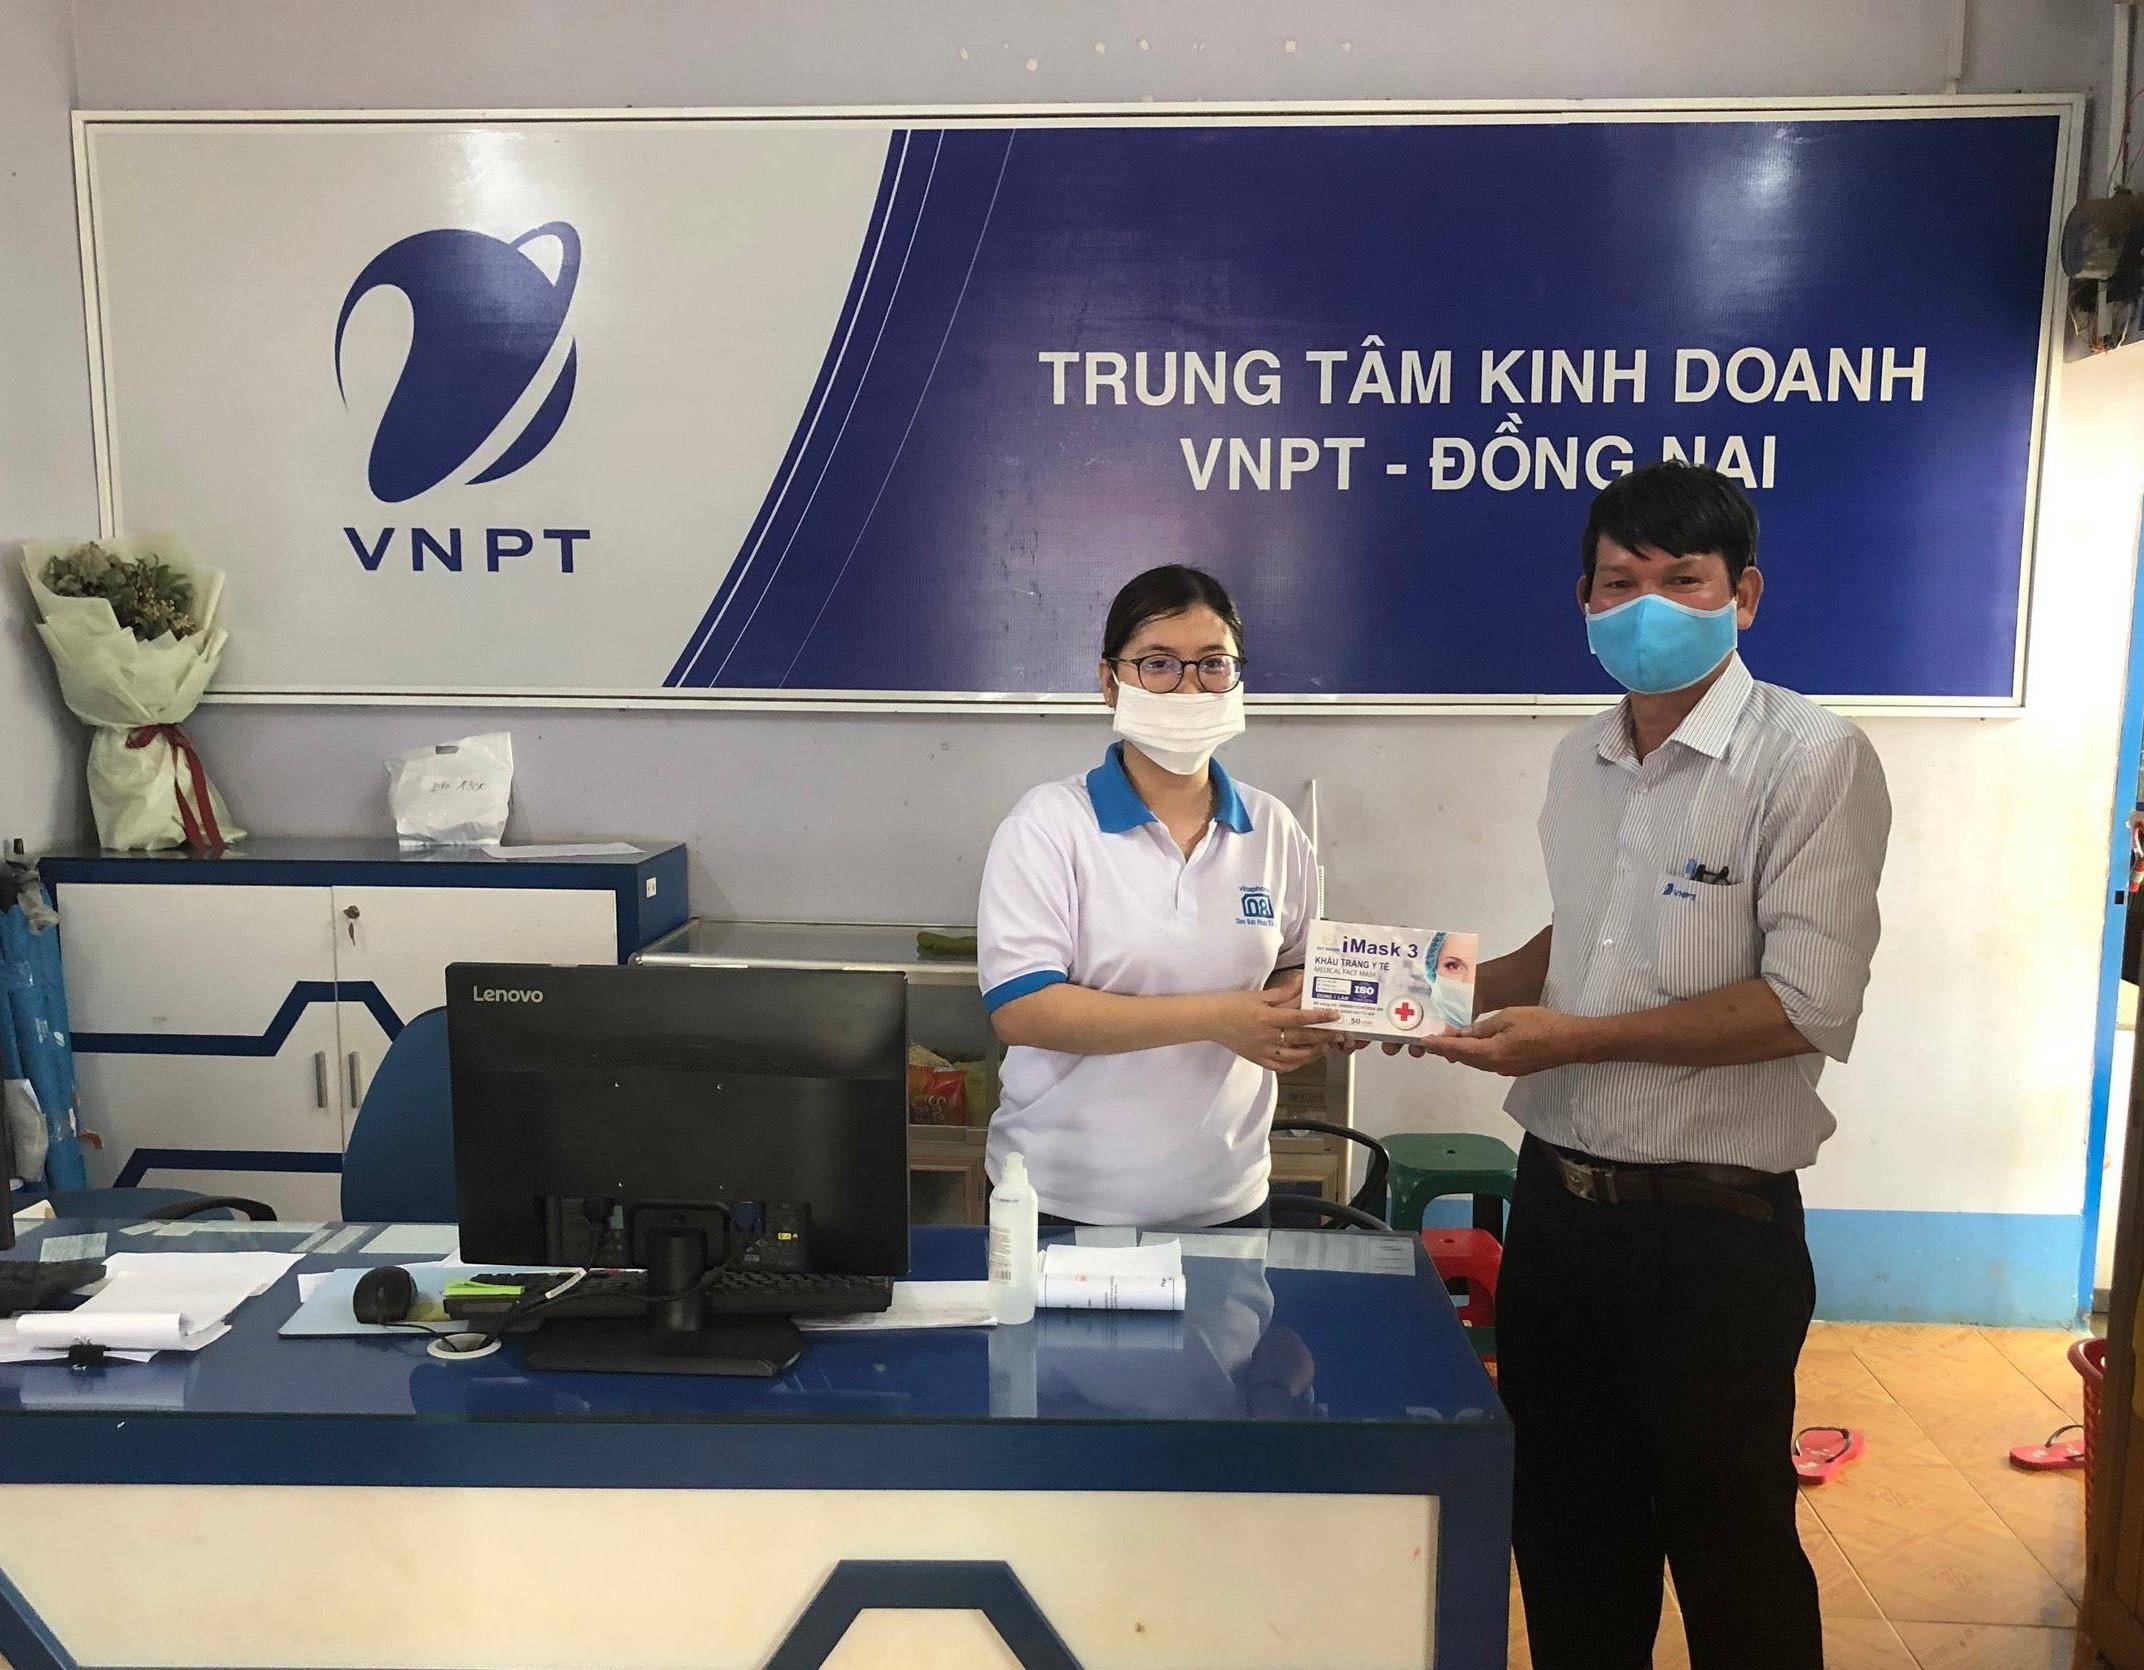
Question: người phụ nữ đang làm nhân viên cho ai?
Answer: cho trung tâm kinh doanh vnpt đồng nai